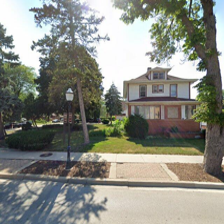
Label: streetView